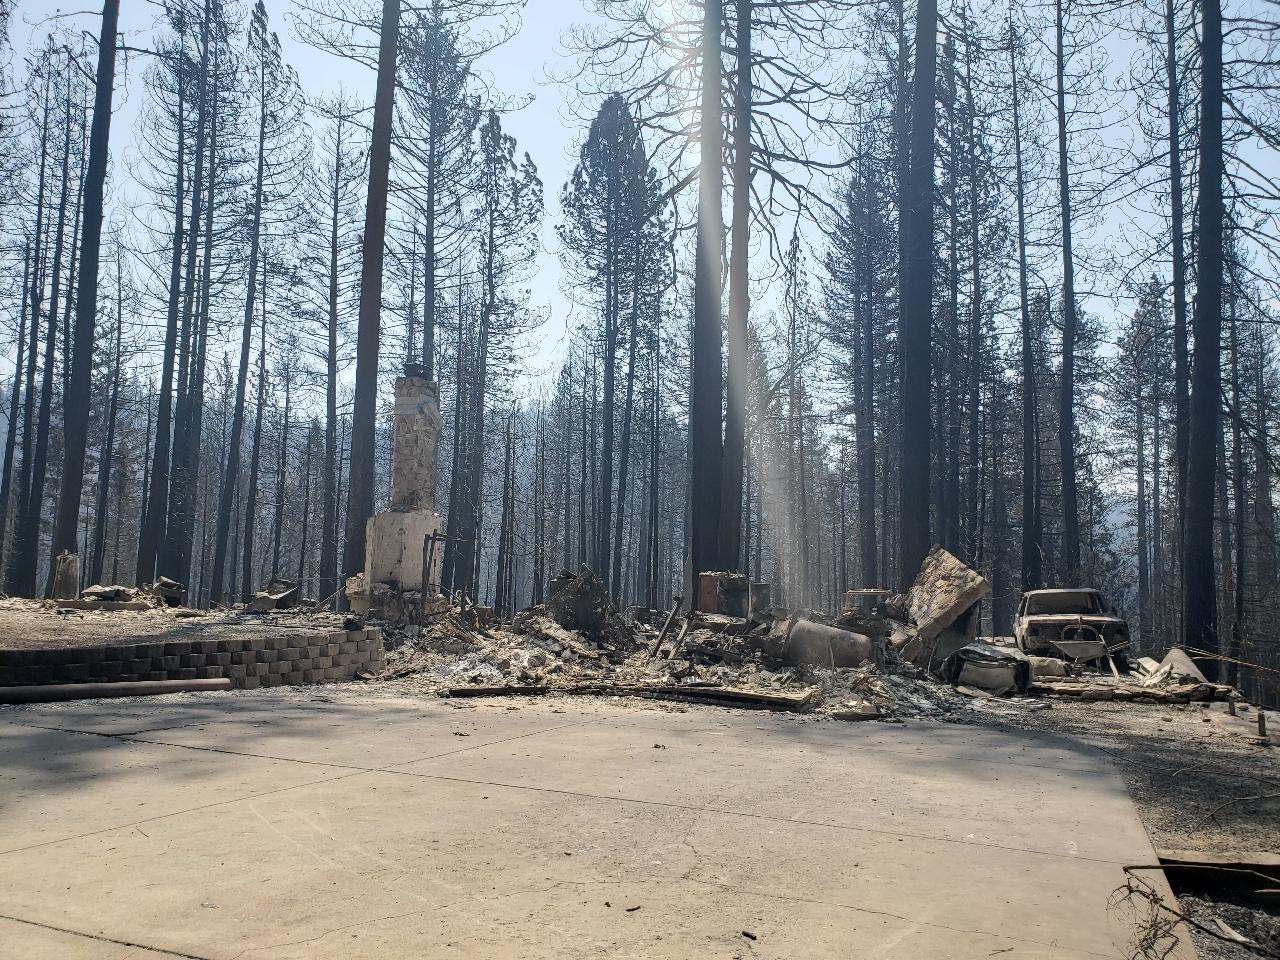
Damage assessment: destroyed